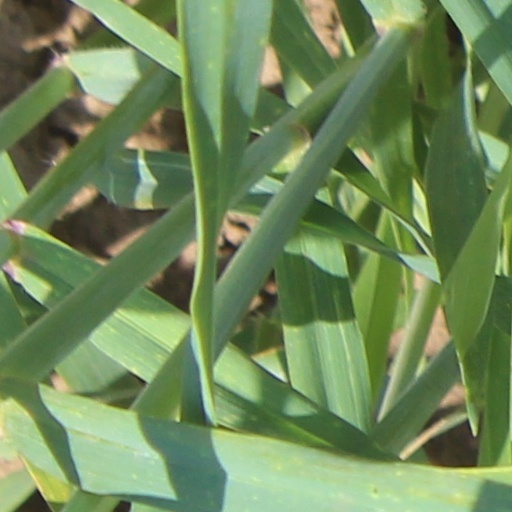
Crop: wheat